Axel Bagge

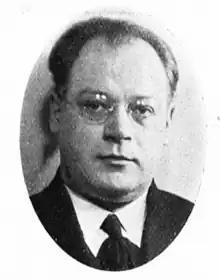
Axel Bagge

Axel Ivar Bagge (22 February 1894 – 12 February 1953) was a Swedish archaeologist, who made numerous contributions to the research of the Stone Age remains in Scandinavia.